Richard Watson Gilder

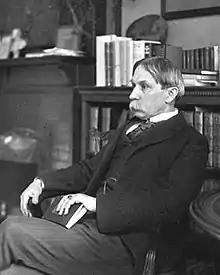
Richard Watson Gilder, photographed by William M. Vander Weyde

Richard Watson Gilder (February 8, 1844 – November 19, 1909) was an American poet and editor.